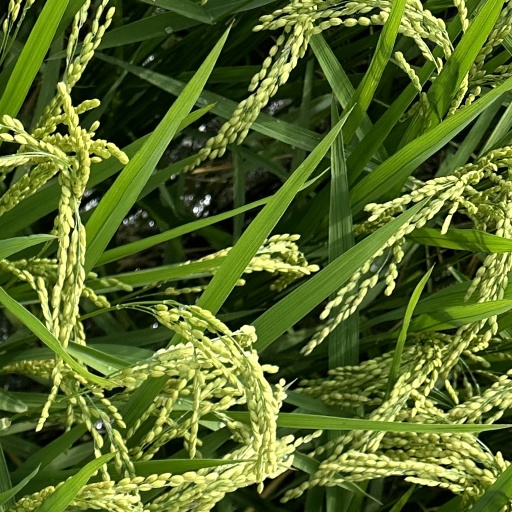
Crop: rice